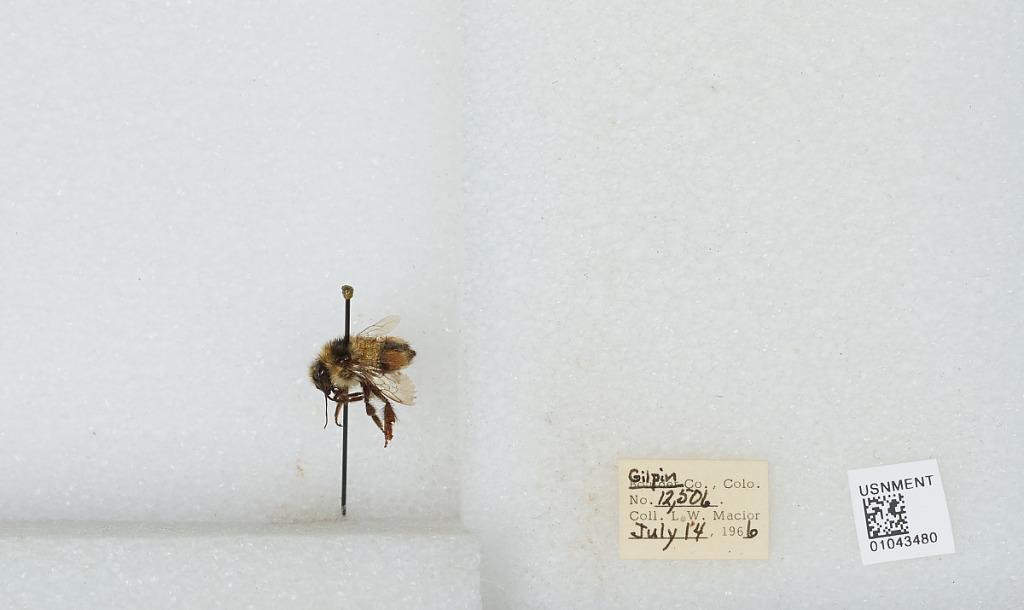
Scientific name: Bombus (Pyrobombus) bifarius Cresson
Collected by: L. Macior
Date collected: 1966-7-14
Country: United States
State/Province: Colorado
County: Gilpin
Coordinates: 39.86, -105.52